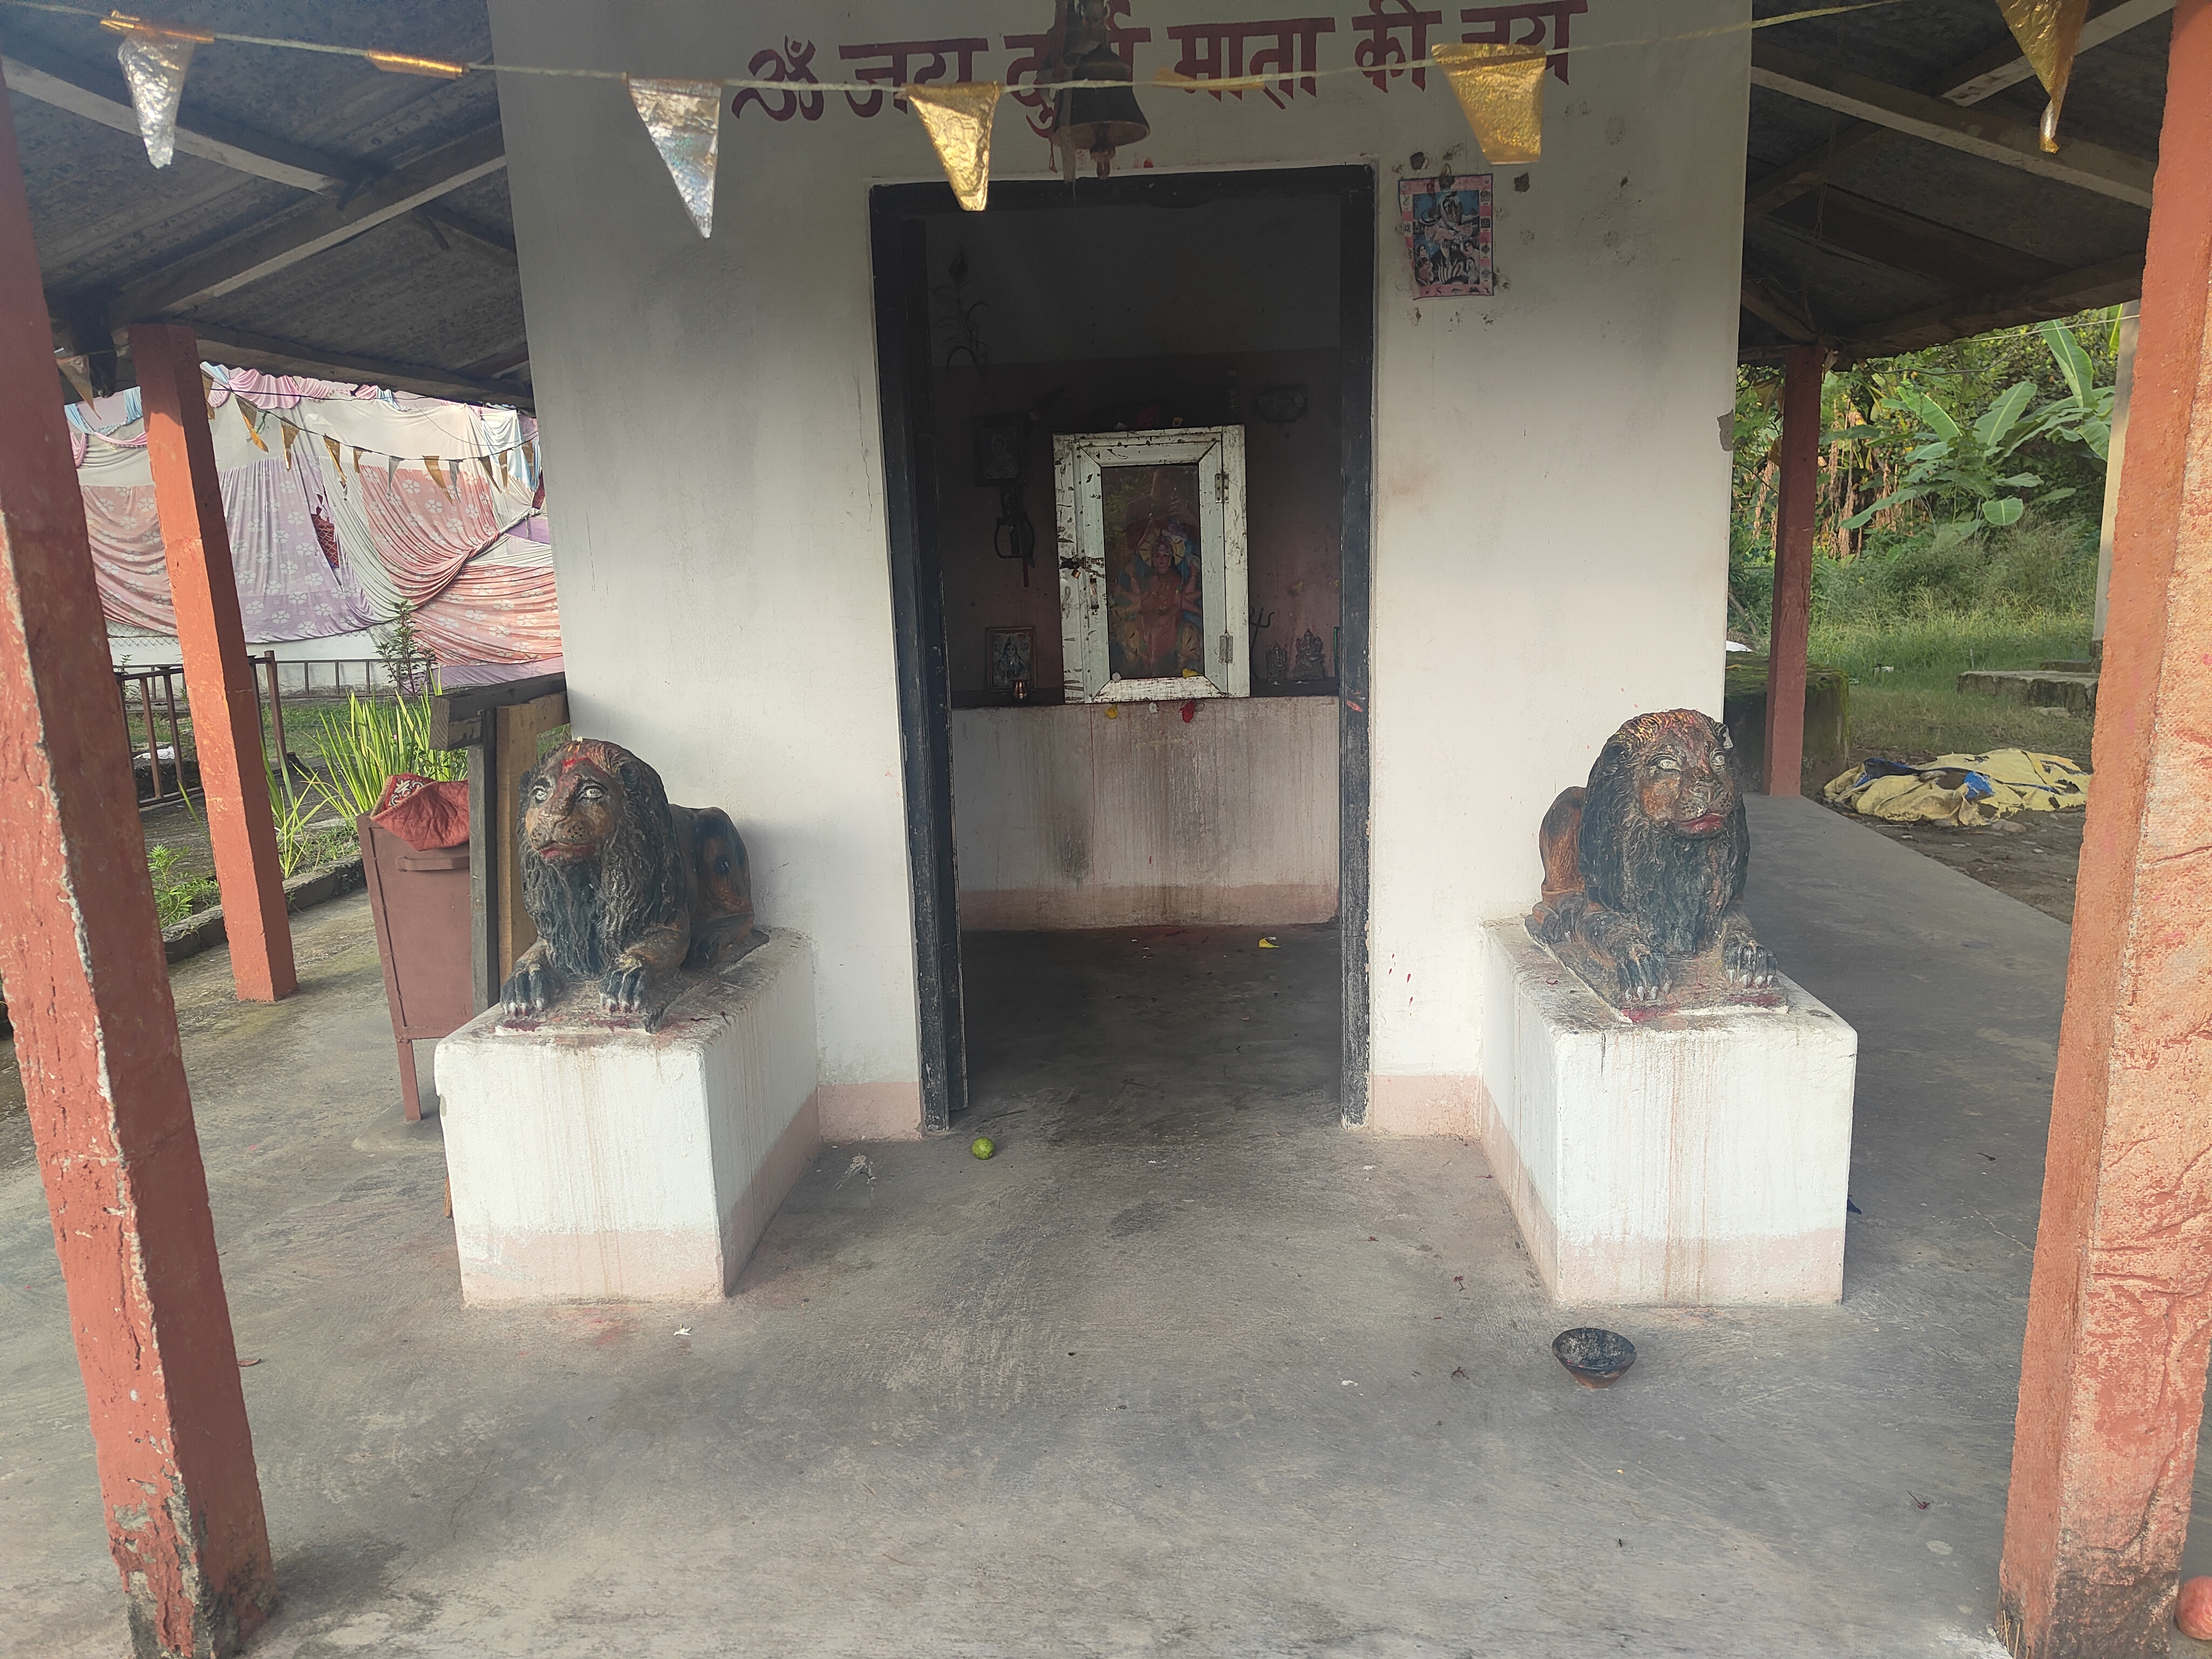
Heritage site: Bijayanagar_Gadesh_Mandir